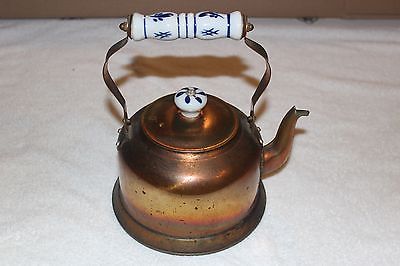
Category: kettle